Craigie Flour Mill Historical Marker

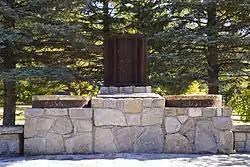

The Craigie Flour Mill Historical Marker is a wayside rest on Minnesota State Highway 78 in Otter Tail County, Minnesota. The site was designed by landscape architect Arthur R. Nichols and built by the National Youth Administration and the Minnesota Highway Department. The style is National Park Service Rustic architecture.